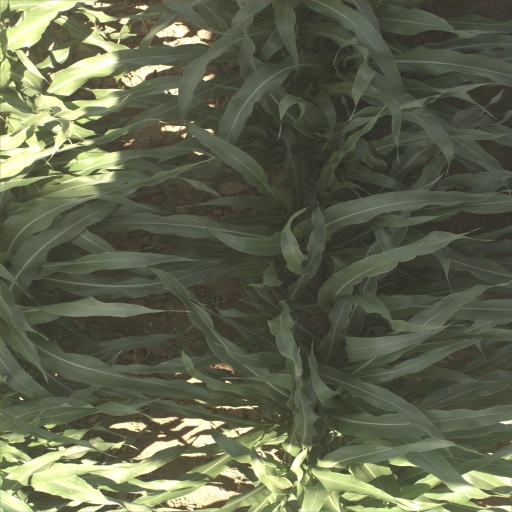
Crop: sorghum